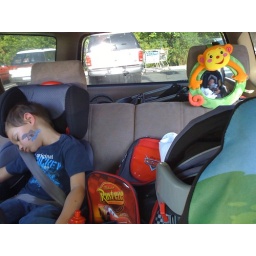
Both kids fell asleep in the car on the way home -- you can see Tyler in the mirror